Belgium in the Eurovision Song Contest 2017

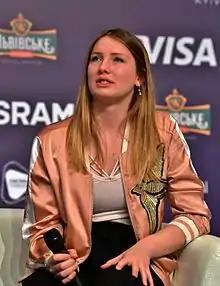
Blanche during a press meet and greet

According to Eurovision rules, all nations with the exceptions of the host country and the "Big Five" (France, Germany, Italy, Spain and the United Kingdom) are required to qualify from one of two semi-finals in order to compete for the final; the top ten countries from each semi-final progress to the final. The European Broadcasting Union (EBU) split up the competing countries into six different pots based on voting patterns from previous contests, with countries with favourable voting histories put into the same pot. On 31 January 2017, a special allocation draw was held which placed each country into one of the two semi-finals, as well as which half of the show they would perform in. Belgium was placed into the first semi-final, to be held on 9 May 2017, and was scheduled to perform in the first half of the show.